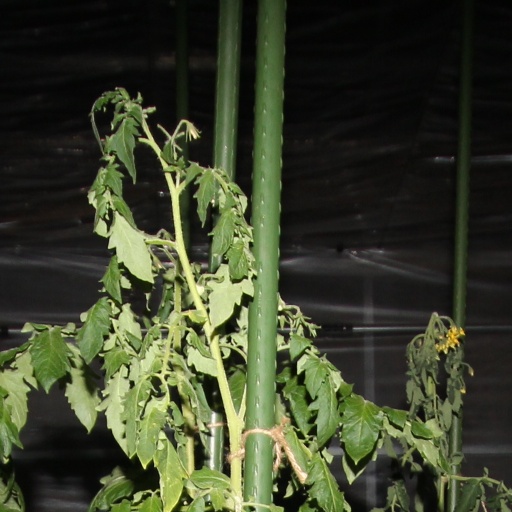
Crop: tomato